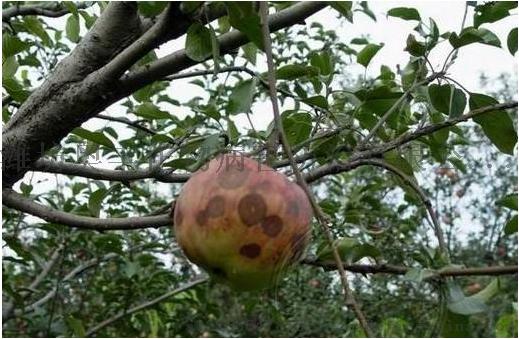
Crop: apple
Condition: black_rot